Project M

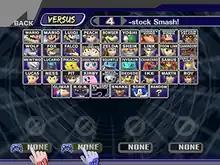
"Project M"s character selection screen allows the player to select Zero Suit Samus, Sheik, Squirtle, Ivysaur, or Charizard individually, instead of having to switch to them from another character. "Project M" also features Dr. Mario (although as a palette swap of Mario), Mewtwo, and Roy, who were cut from "Brawl"s roster.

"Super Smash Bros. Brawl", which "Project M" modifies, is a fighting game with a battle system more similar to that of the game prior to Brawl, "Super Smash Bros. Melee". Players battle in arenas of varying sizes and levels of complexity, controlling characters with a variety of play styles. They can attack one another with their own repertoires of special moves, or with a basic attack. Attacks can be avoided by jumping or using a short-lived shield move. Unlike most traditional fighting games, the Super Smash Bros. games do not include standard health gauges, but a percentage counter; there is no point at which a character is automatically knocked out from the counter getting too high, but they will be knocked farther with increasing damage. Being knocked off the screen—or falling off oneself—causes a knock-out. Players may use items for offensive purposes, such as guns and swords, or for healing purposes, such as food and heart containers. The stages, characters, and items are drawn from Nintendo's video game franchises such as "Mario", "Pokémon", "The Legend of Zelda", and "Metroid", along with Sega's "Sonic the Hedgehog" series and Konami's "Metal Gear" series. The victor of a match has no standard determining factor. Rather, depending on the settings, victory may be reached, for example, by being the last player alive using a stock system, or by achieving the most KOs after a set amount of time.